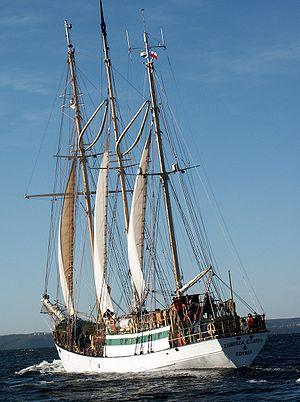
Le Zawisza Czarny ou SY Zawisza Czarny est une goélette à trois mâts appartenant à l'Association polonaise des Scouts et Guides ayant Gdynia en Pologne comme port d'attache.